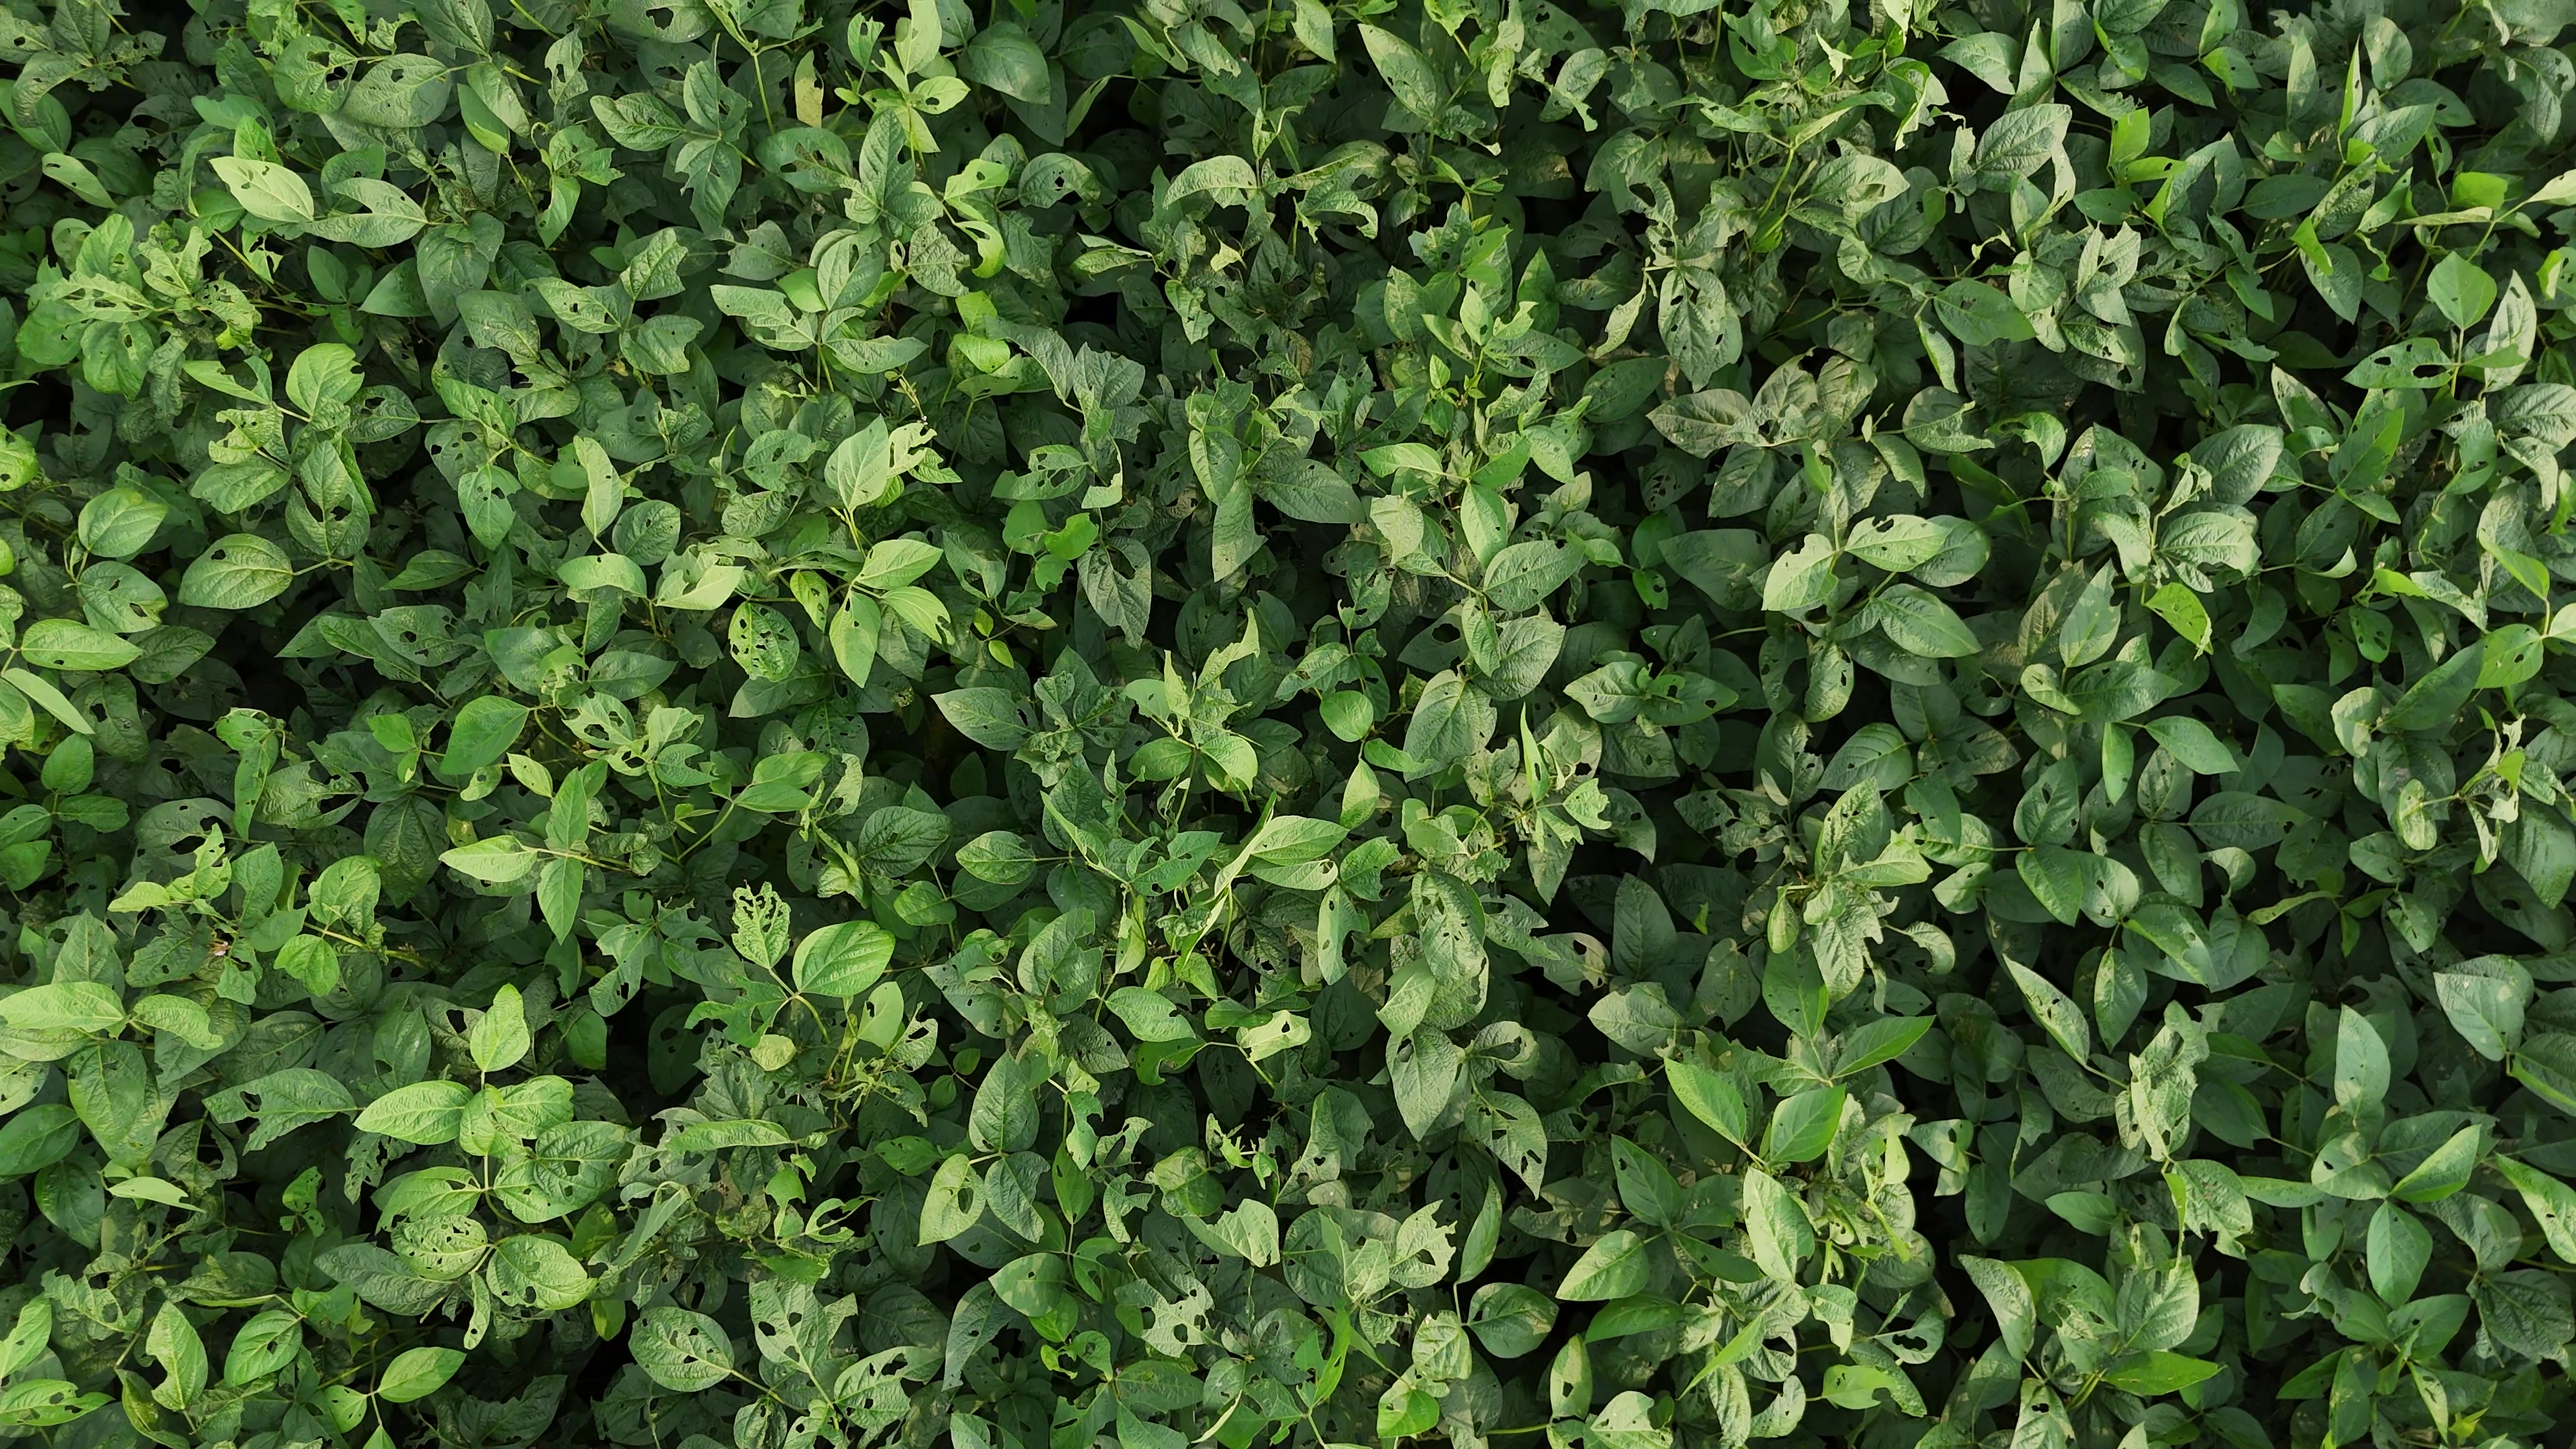
Label: Semilooper_Pest